Hawaii National Guard

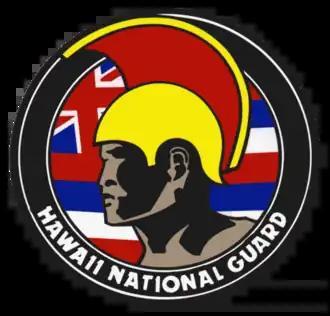
Hawaii National Guard

The Hawaii National Guard consists of the Hawaii Army National Guard and the Hawaii Air National Guard. The Constitution of the United States specifically charges the National Guard with dual federal and state missions. Those functions range from limited actions during non-emergency situations to full scale law enforcement under martial law when local law enforcement officials can no longer maintain civil control.